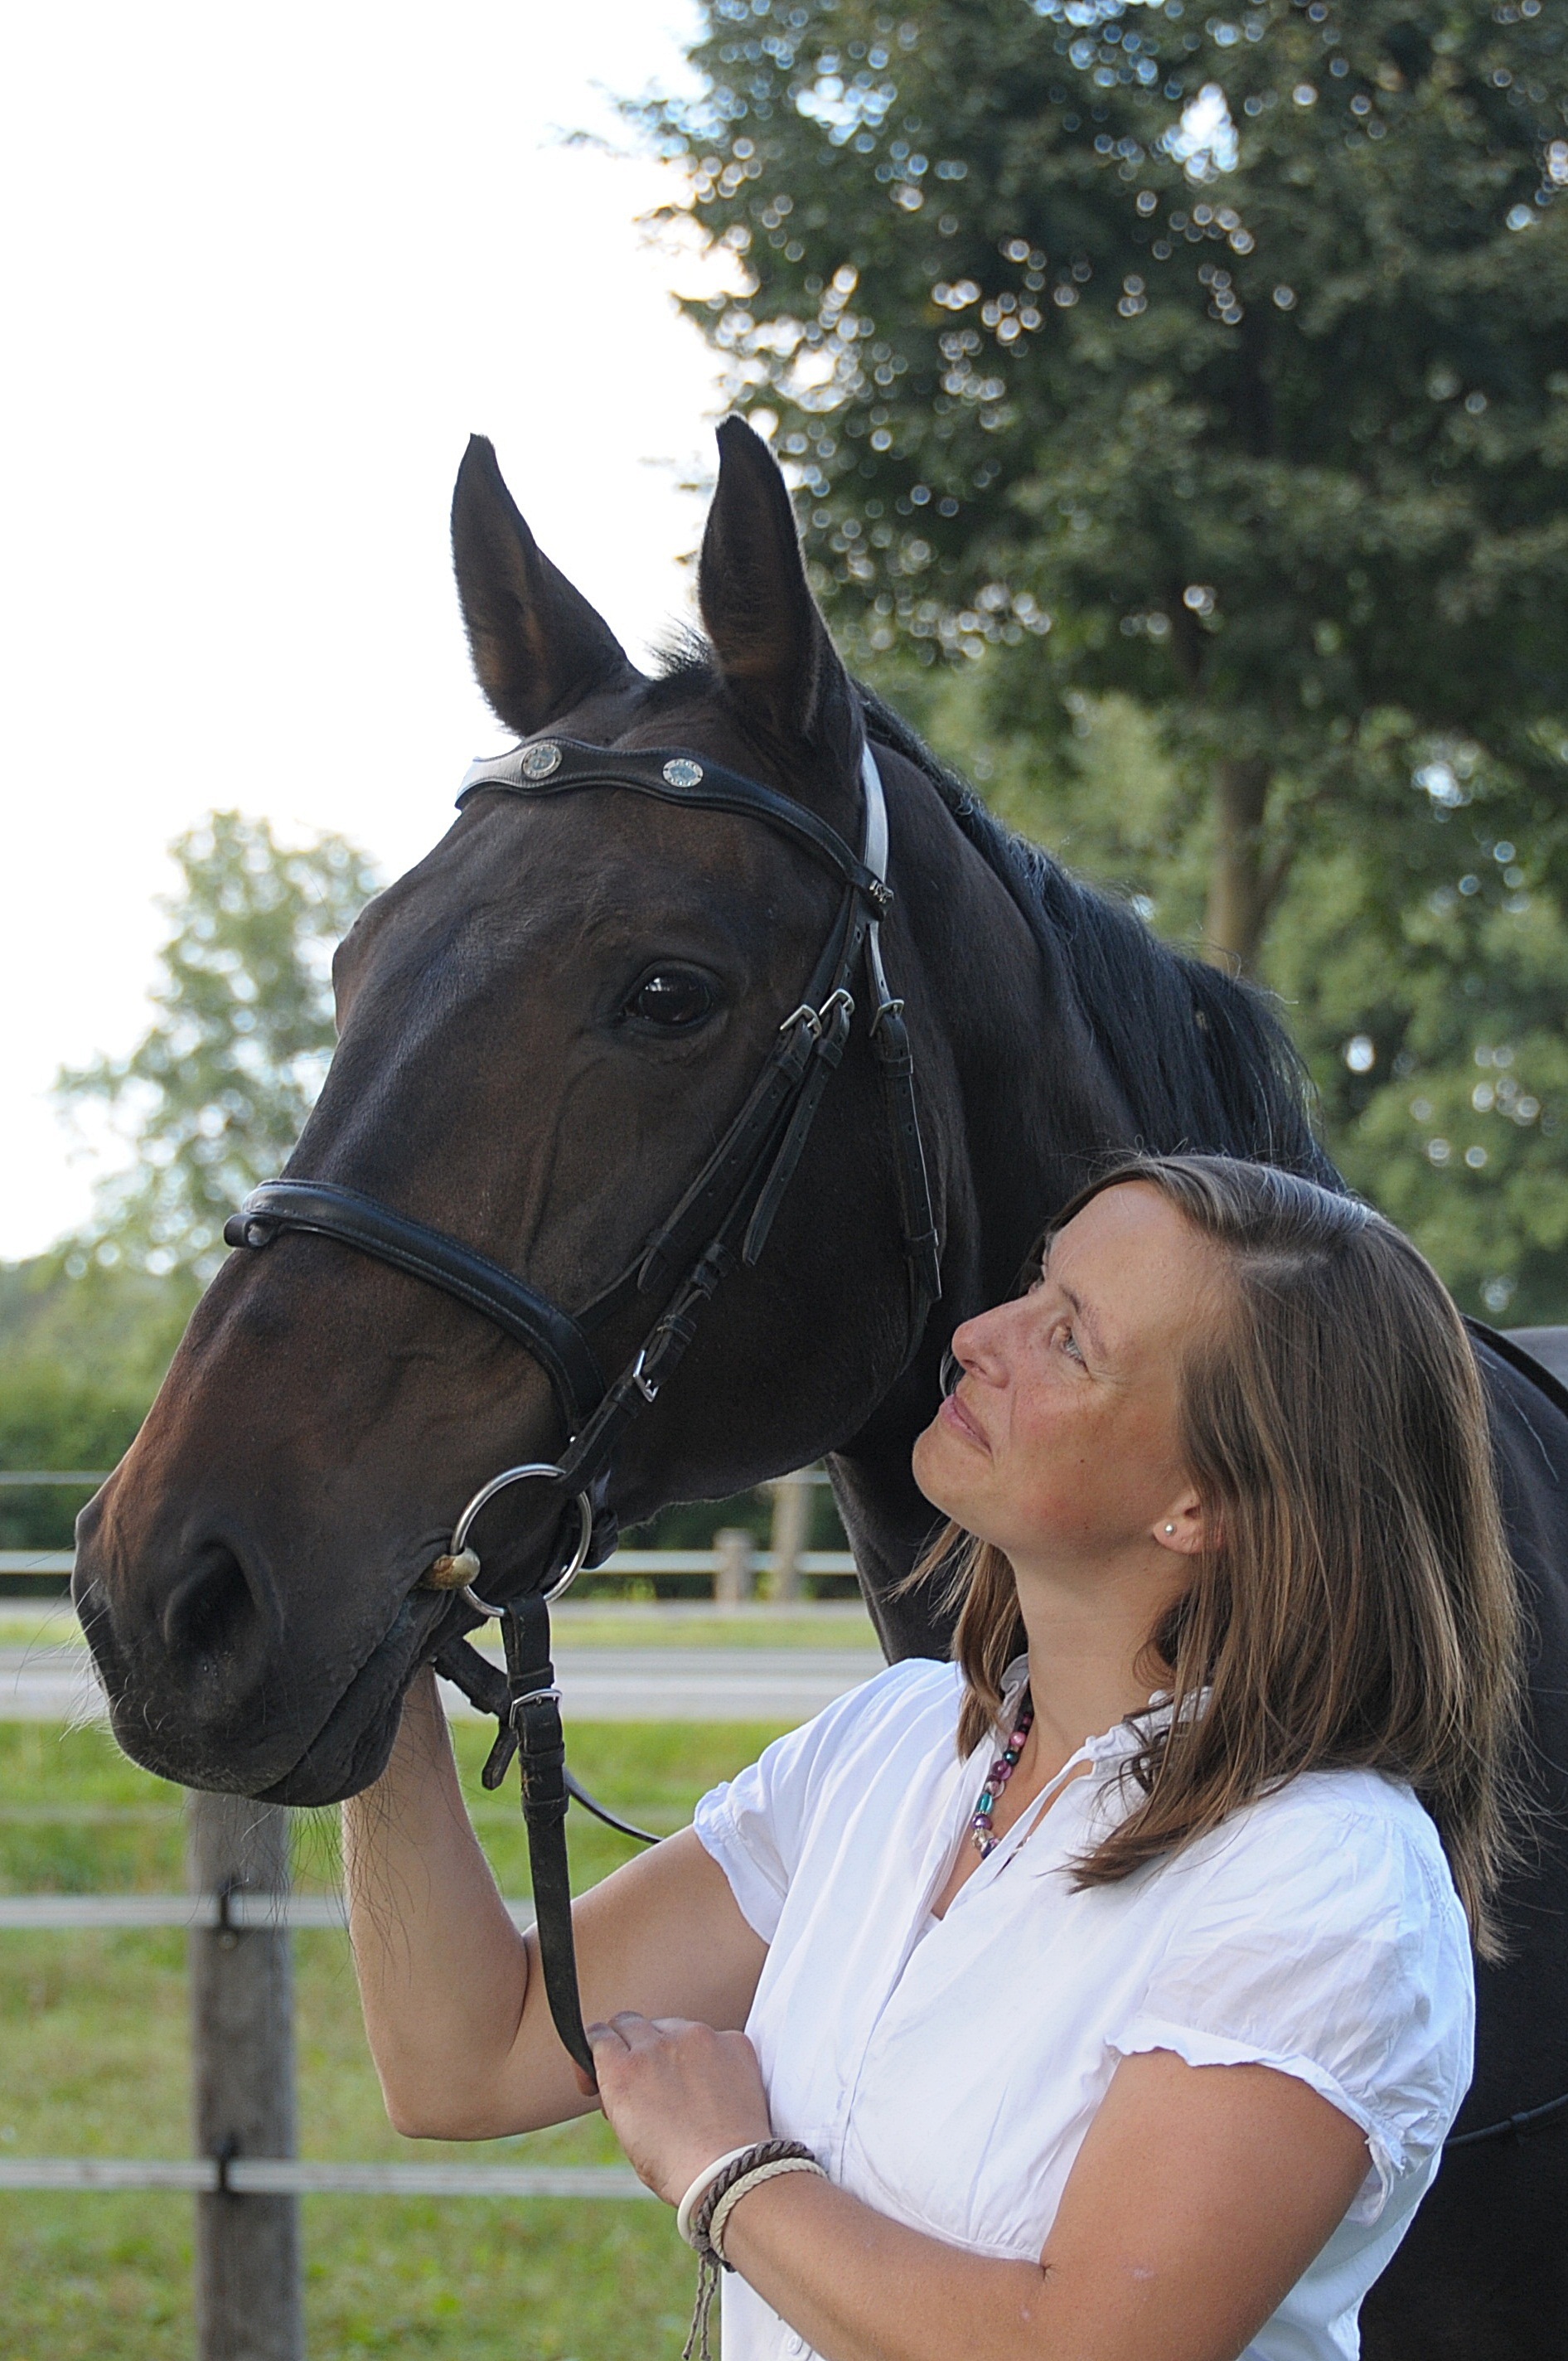
horse, brown, mammal, stallion, mane, bridle, face, mare, jockey, horse head, pferdeportait, equestrianism, eventing, horse like mammal, animal sports, english riding, equestrian sport